Case Closed Episode One

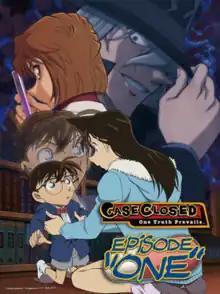
North American key visual

Case Closed Episode One: The Great Detective Turned Small, known as in Japan, is the sixth animated television special of "Case Closed". It was broadcast on the Nippon Television Network System on December 9, 2016. The special, whose subtitle is the same as the second chapter of the manga, serves as a retelling of the entire first and part of the second episodes of the original anime series. It has newly added story elements, not seen in those episodes.